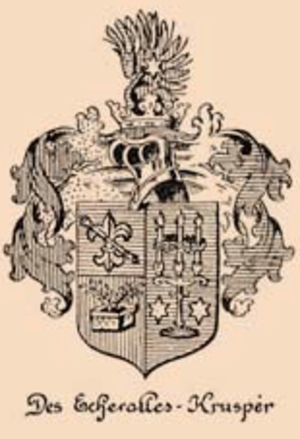
La famille Giraud des Écherolles est une des Familles subsistantes de la noblesse française, originaire de la province du Bourbonnais, qui a notamment possédé le château des Écherolles, à La Ferté-Hauterive, et en a pris le nom. Elle compte parmi ses membres de nombreux militaires.